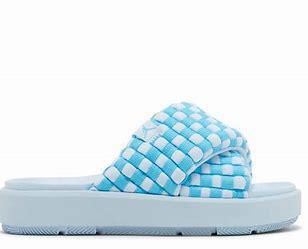
Brand: Jordan
Model: Sophia